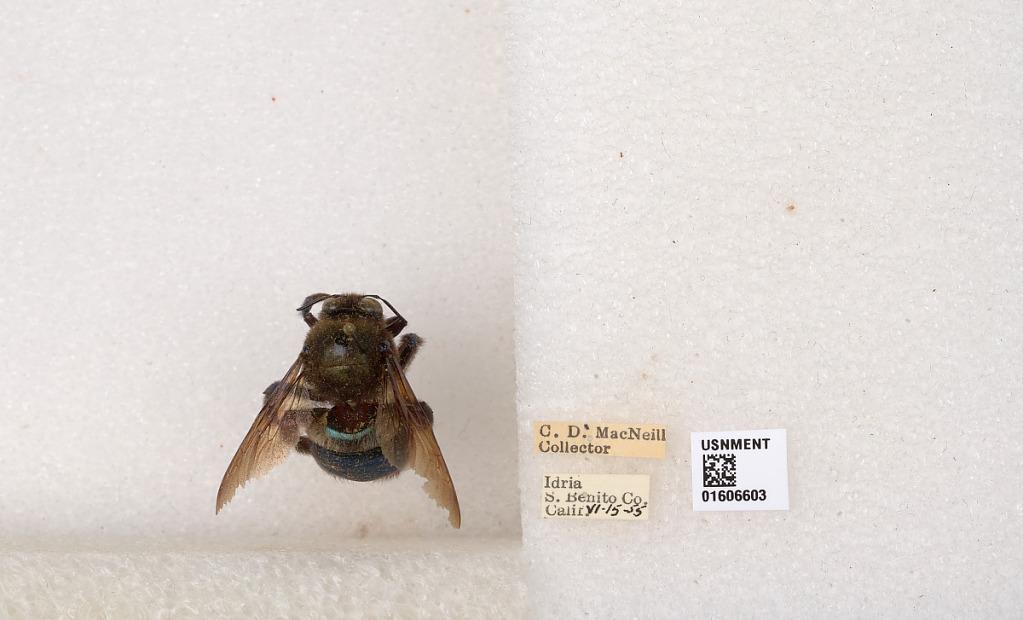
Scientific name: Xylocopa (Xylocopoides) californica californica Cresson
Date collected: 1955-6-15
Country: United States
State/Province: California
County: San Benito
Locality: Idria
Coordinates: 36.4169, -120.674